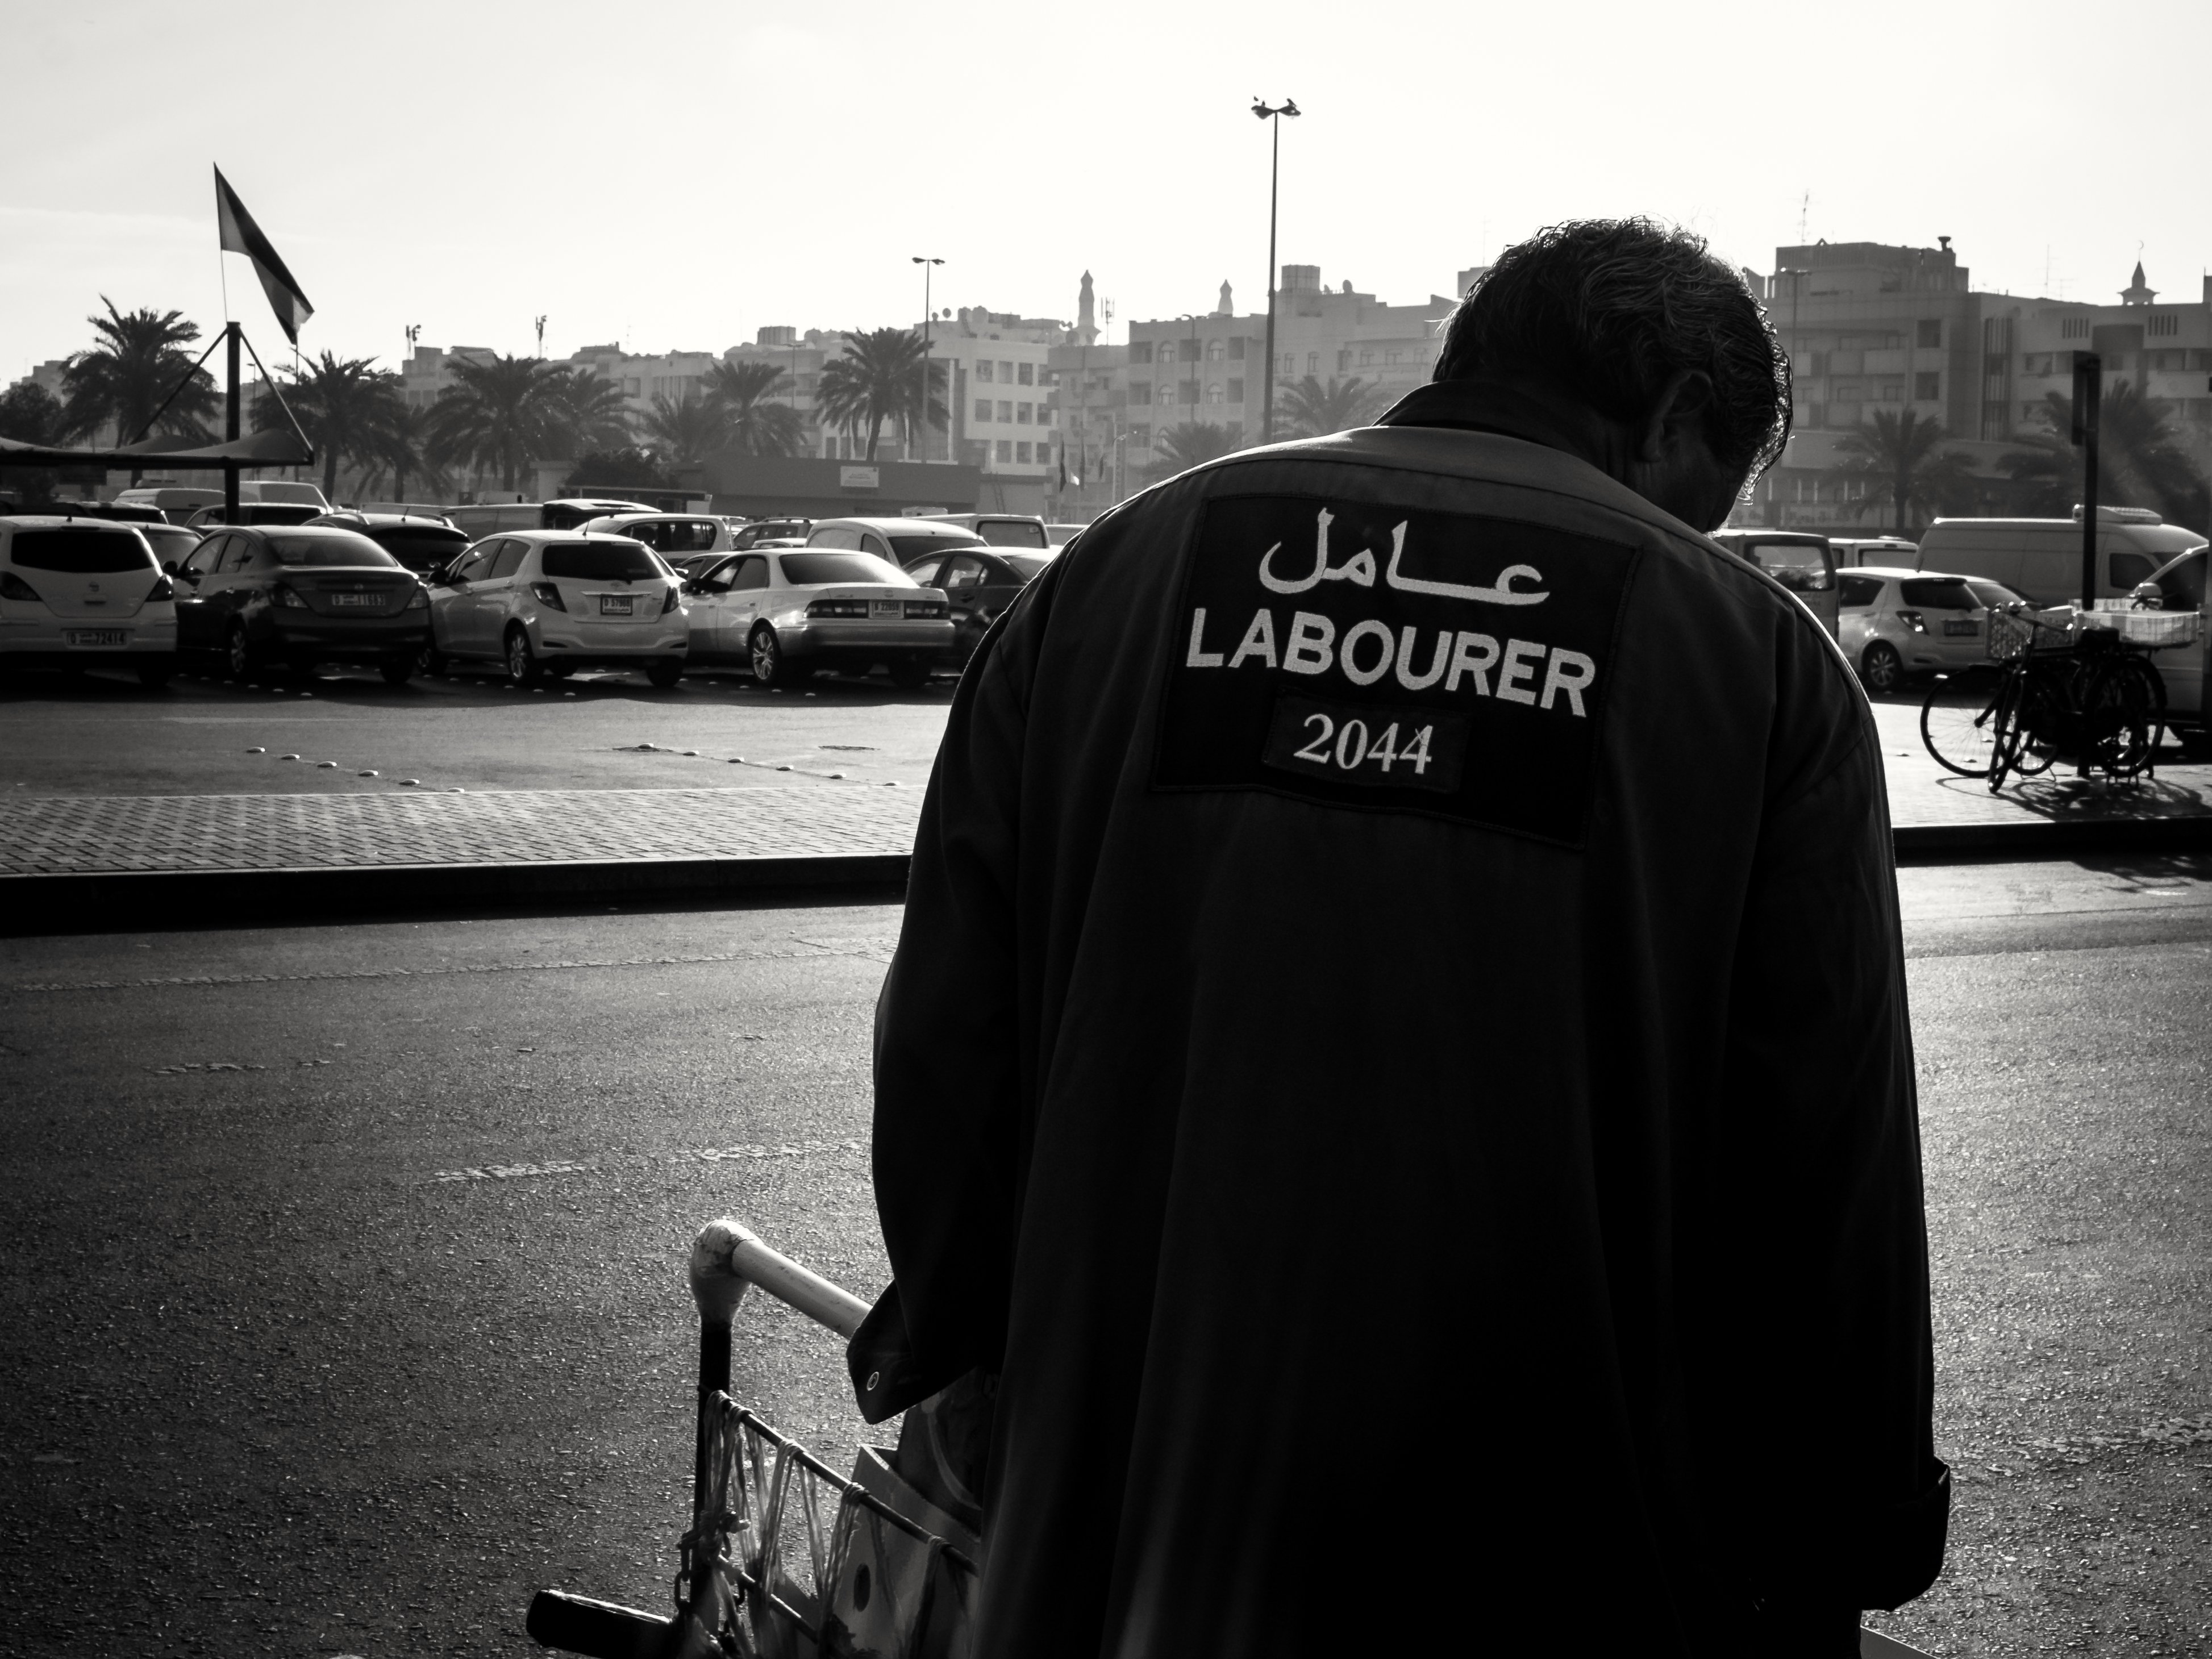
black and white, white, street, photography, black, monochrome, digital camera, infrastructure, photograph, image, monochrome photography, film noir, single lens reflex camera